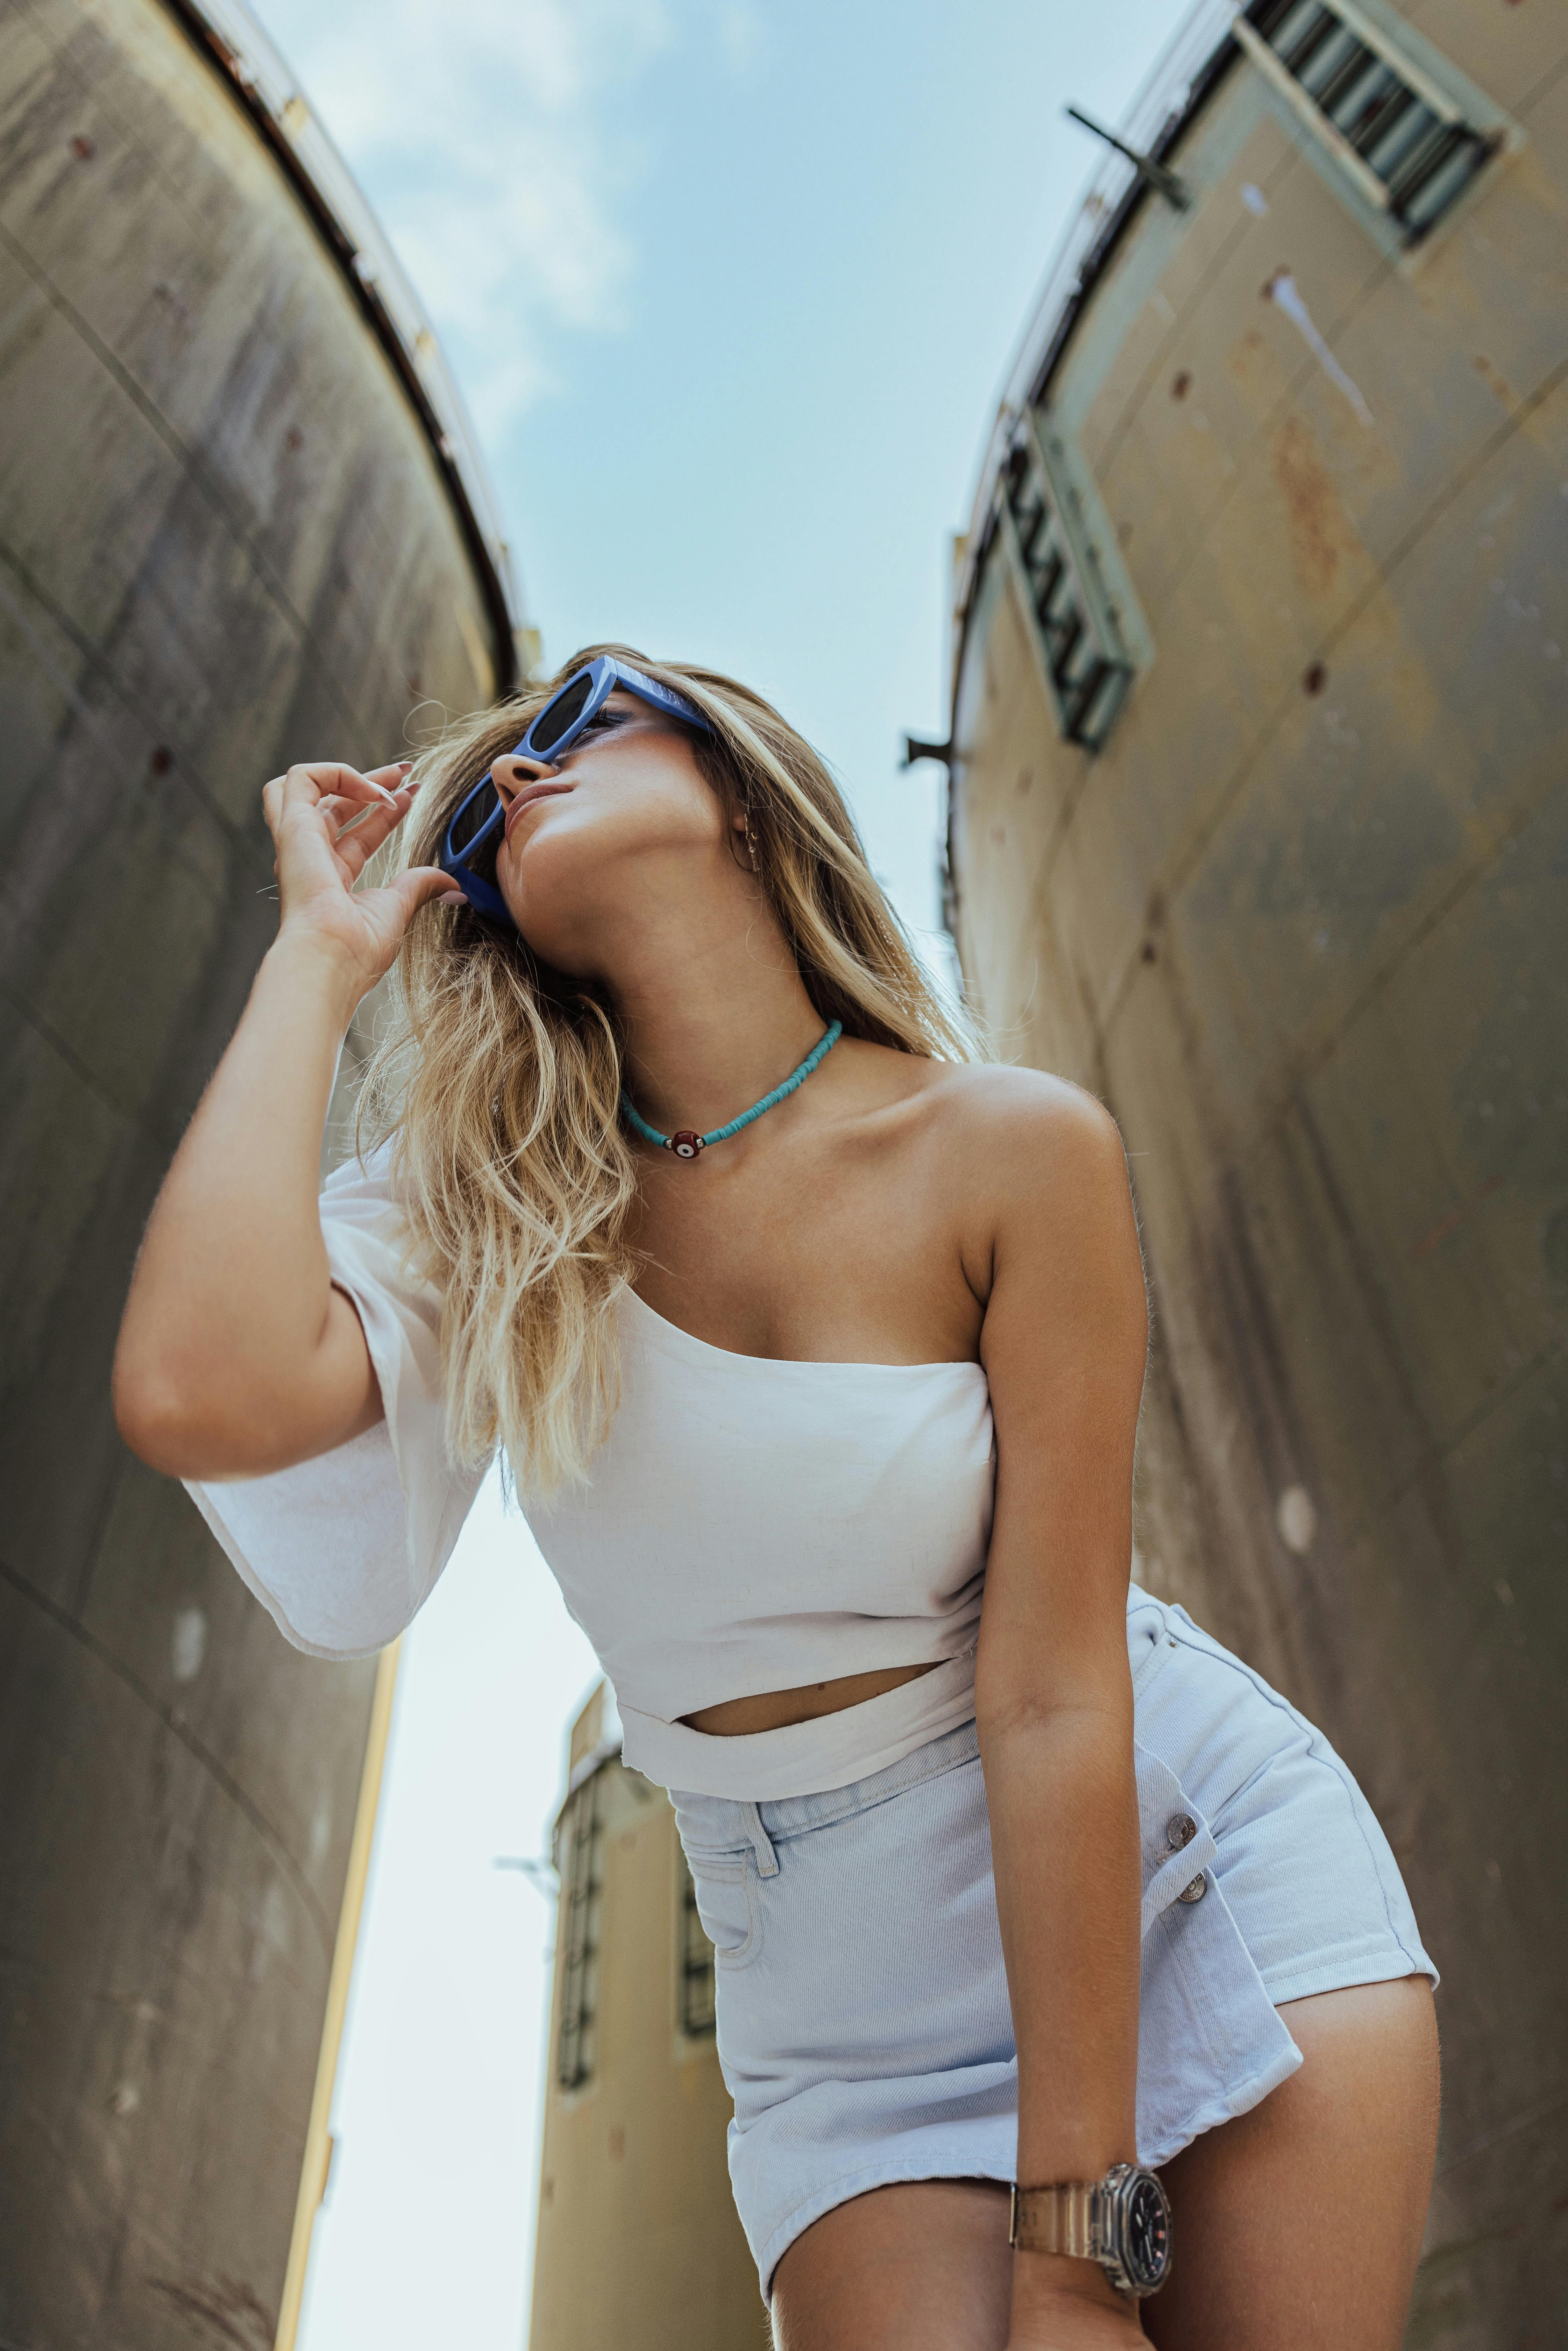
woman, shoulder, flash photography, sleeve, waist, thigh, eyewear, elbow, sky, knee, boat, fashion design, trunk, long hair, human leg, chest, abdomen, blond, fashion model, brown hair, watercraft, lingerie, undergarment, navel, naval architecture, ship, art model, jewellery, sitting, top, photo shoot, fashion accessory